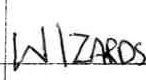
Label: Wizards